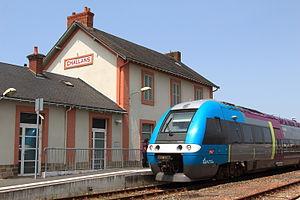
La gare de Challans est une gare ferroviaire française de la ligne de Nantes-État à La Roche-sur-Yon par Sainte-Pazanne, située sur le territoire de la commune de Challans, dans le département de la Vendée, en région Pays de la Loire.
L’unité urbaine de Challans est une entité statistique française située dans le département de la Vendée et la région des Pays-de-la-Loire.
L’aire urbaine de Challans est une aire urbaine française constituée autour de la commune de Challans, dans le département la Vendée, en région Pays-de-la-Loire.